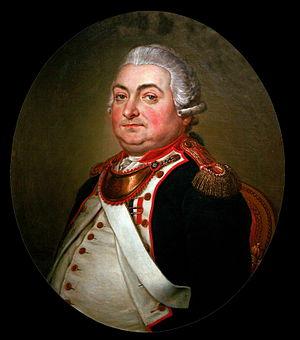
Jean-Daniel Heimlich ou Johann Daniel Heimlich est un peintre, dessinateur et graveur alsacien.